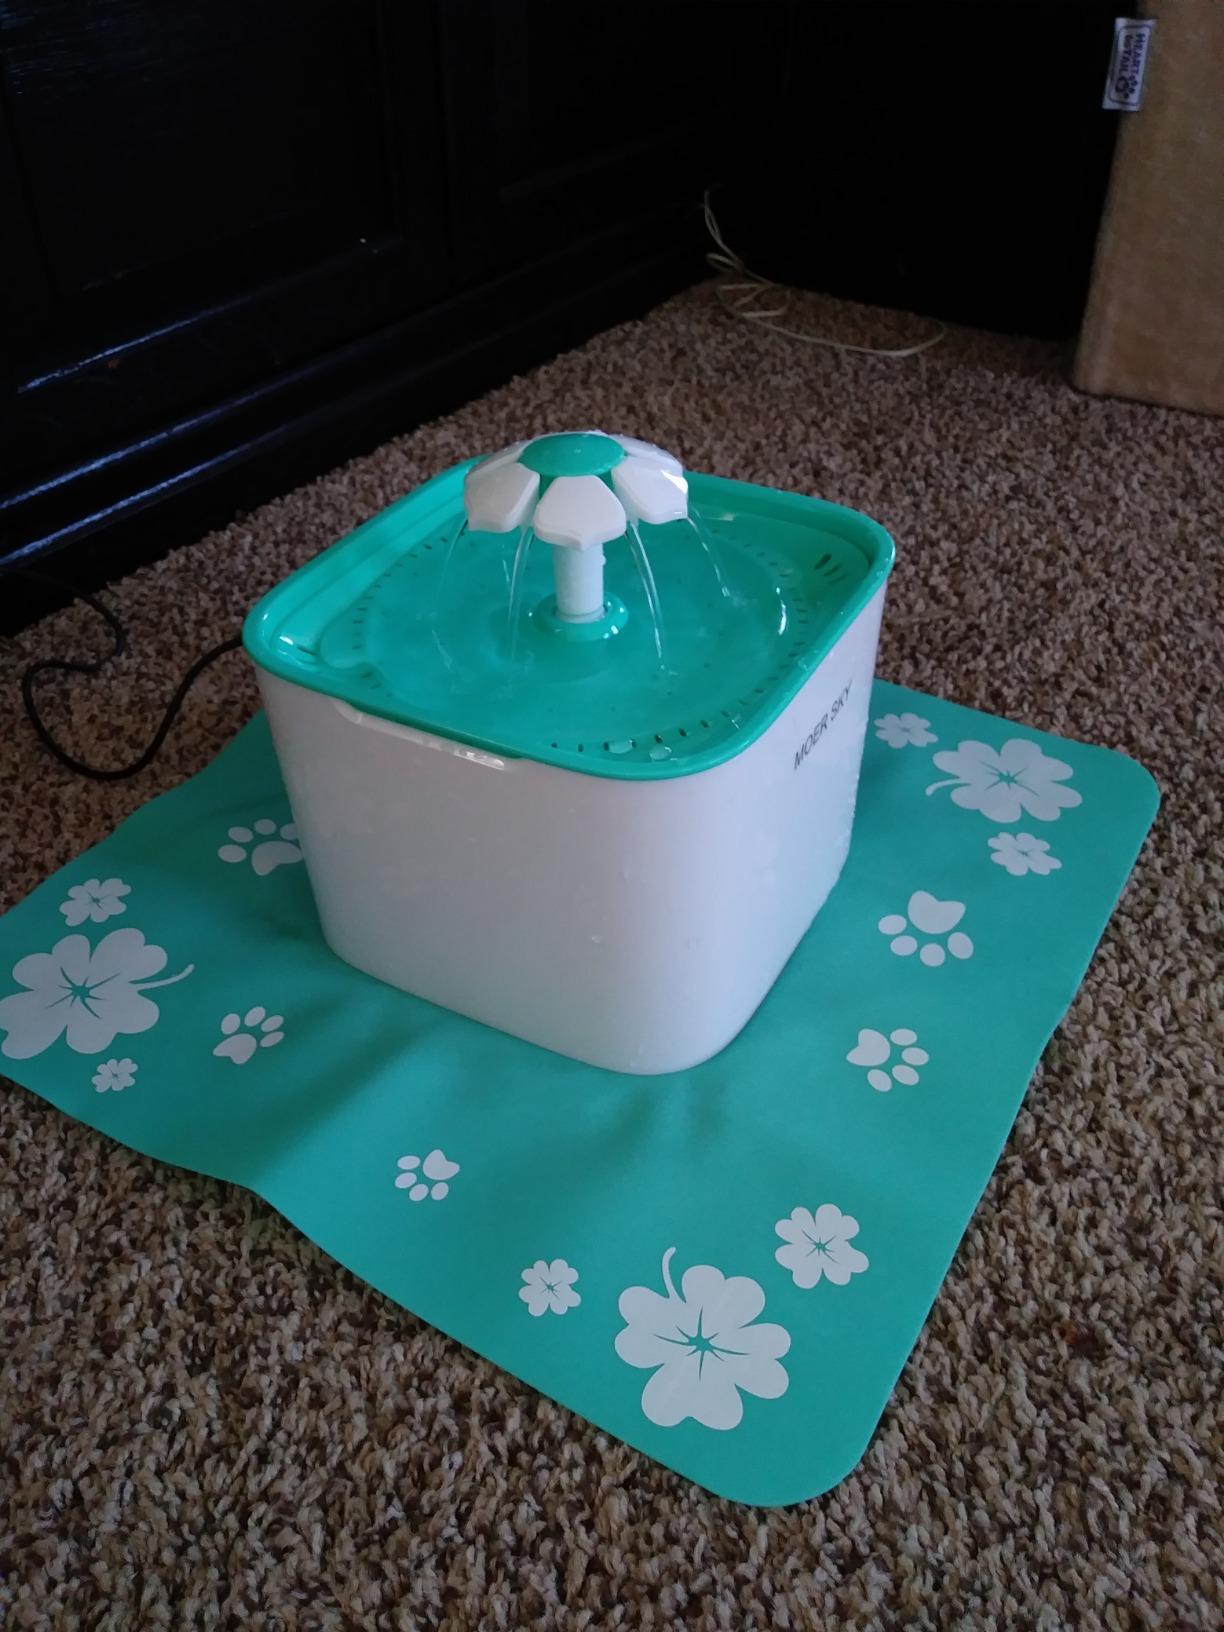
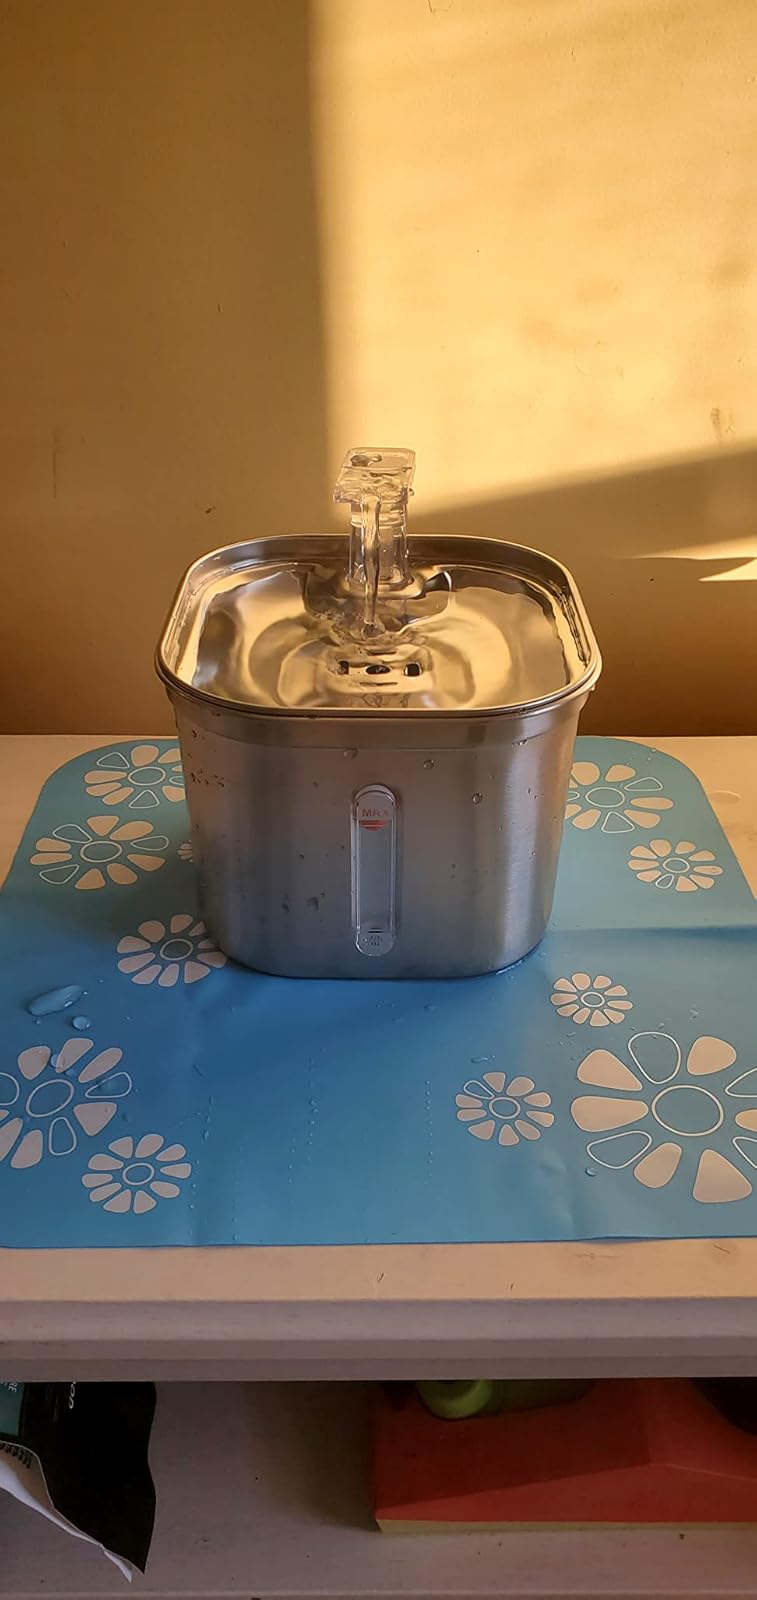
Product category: items_bowl
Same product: no